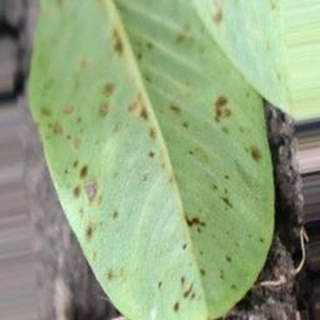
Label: groundnut_rust